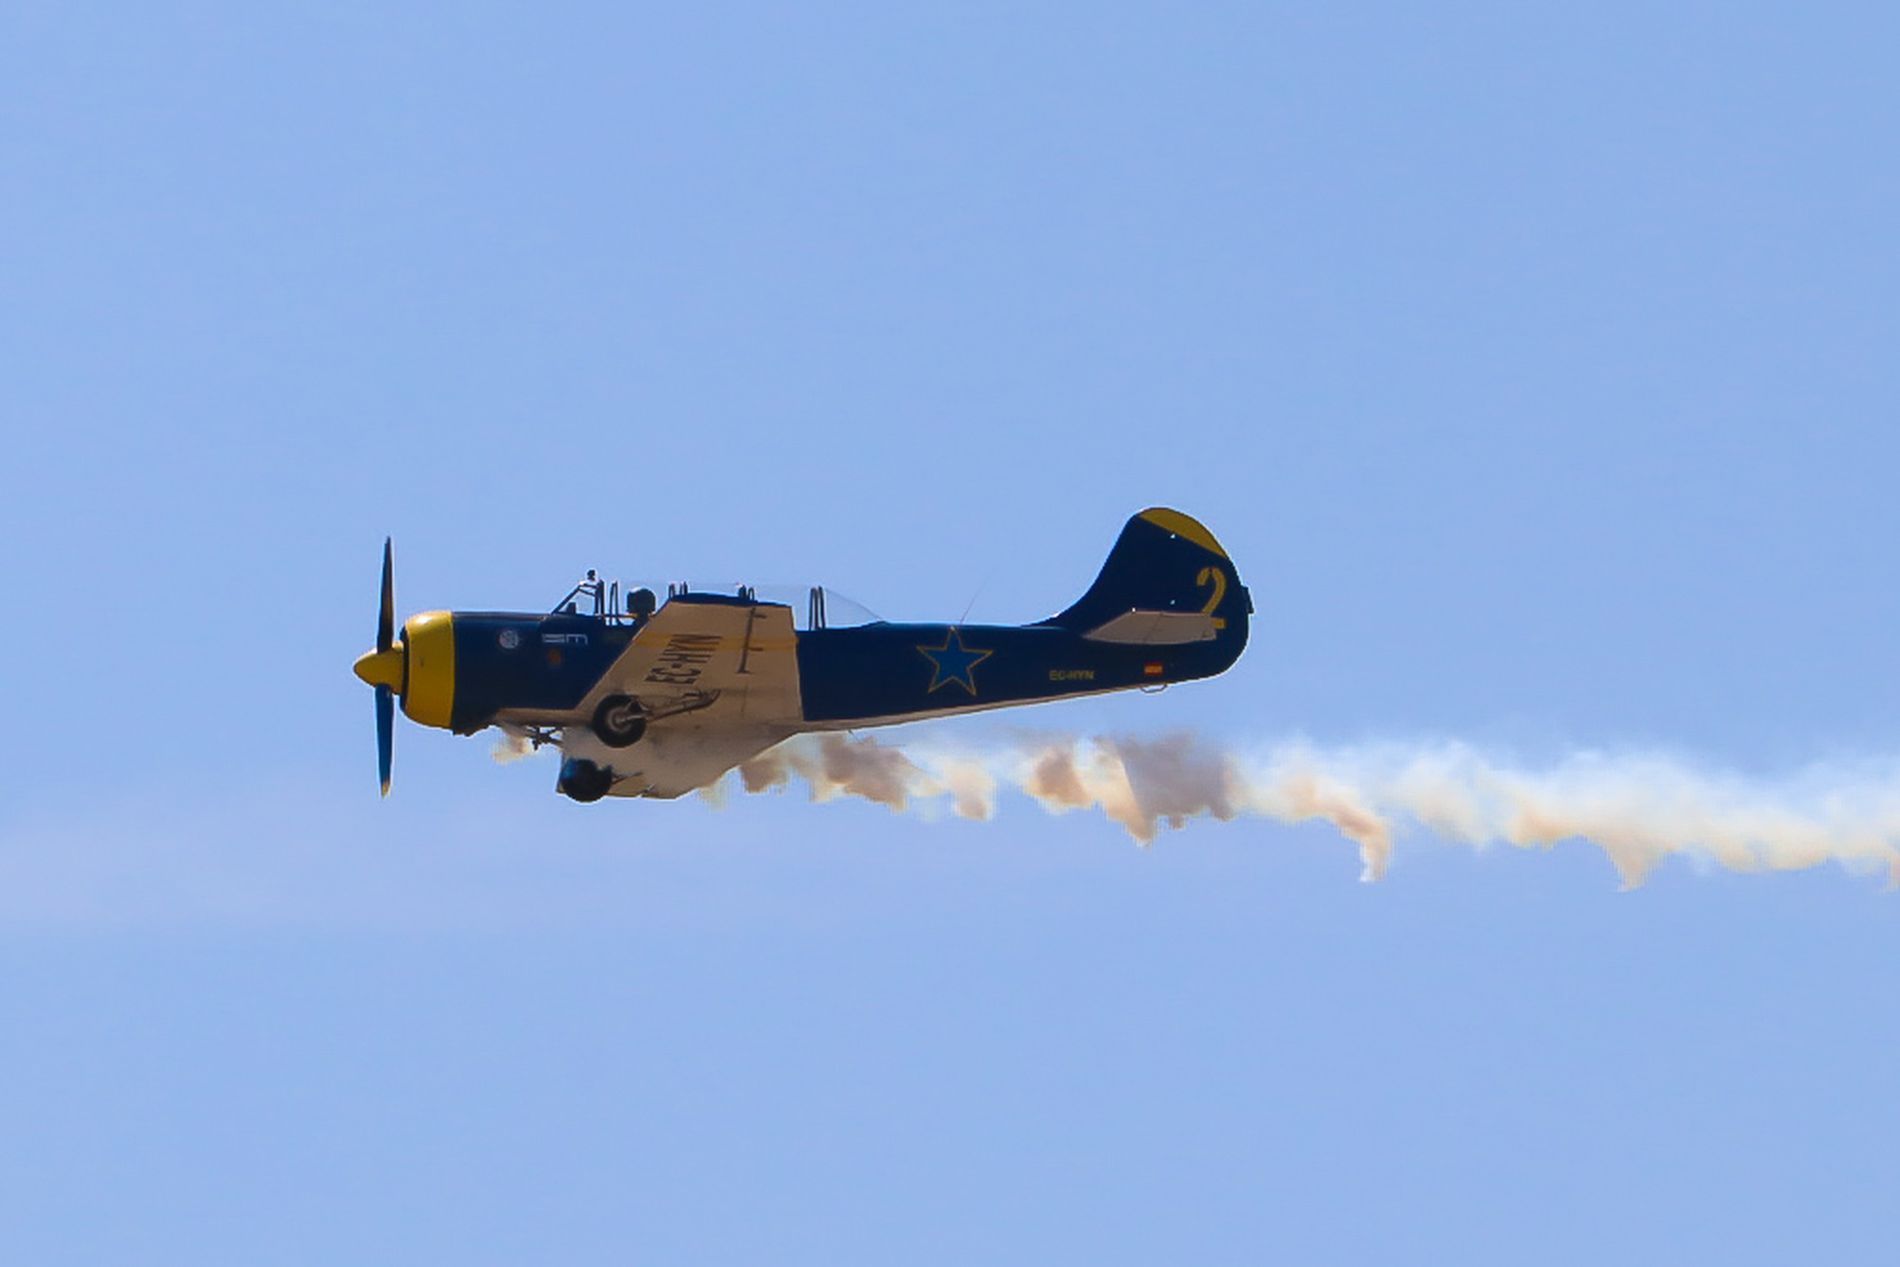
Smoky Aircraft in a Clear Sky
The image shows a blue aircraft with yellow wings and a yellow head, flying in a clear blue sky, leaving a trail of white and yellow smoke in its wake. The plane has a star symbol on its side, the number 2 on its tail, and there is a pilot inside it.
Shot at eye-level of a blue aircraft with yellow wings and a yellow head flying in a clear blue sky, leaving a thin trail of white and yellow smoke. The aircraft features a star symbol on its side and the number 2 on its tail, suggesting it may be part of a training show. The smoke adds a sense of movement to the scene, highlighting the plane's movement through the sky. The background is a clear sky, clearly highlighting the plane and its pilot inside.
Labels: Animal, Bird, Flying, Aircraft, Airplane, Transportation, Vehicle, Warplane, Bomber, Biplane, Person, Flight, Jet, Machine, smoke, Pilot, sky
Camera: Canon Canon EOS 80D
Lens: EF70-300mm f/4-5.6 IS II USM
Aperture: F11
Exposure: 1/1250 sec
ISO: 400
Focal length: 300.0 mm